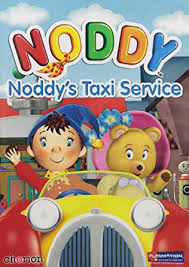
Portrait style: Cartoon Portrait